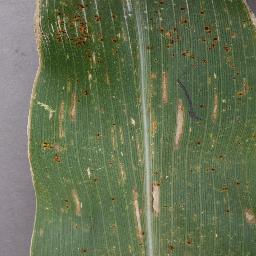
Label: Corn_(Maize)___Gray_Leaf_Spot_(Cercospora)